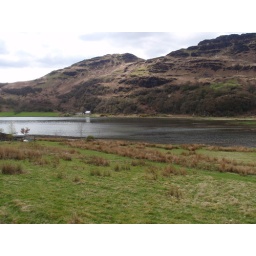
Craigendive with steep hill above house